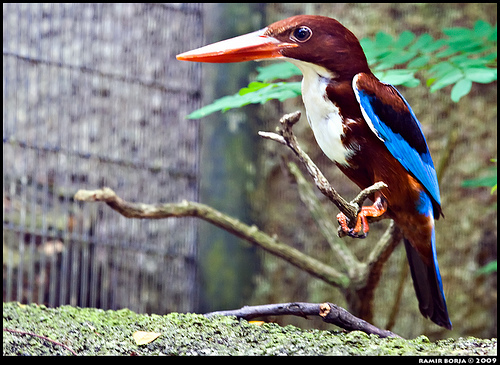
this is a colorful bird with a white breast and a blue wing.
a vibrant colored bird of copper color, orange and blue with a very large orange bill compared to the size of the bird.
this is a bird with a white breast, brown and blue wings and a large orange beak.
the bird is primarily a dark, royal red color, with black wings and light blue primaries.
this bird has a large, orange, flat bill, a white breast, a red crown and flank, and bright blue coloring along the tip of its' wings.
this bird has wings that are black and blue and has a long beak
this bird has a long red bill with a dark red crown and blue secondaries
this bird is red with blue and has a long, pointy beak.
this particular bird has a belly that is white with brown sidesa small bird, with a white chest, light blue primaries, and a long flat bill.
Species: White Breasted Kingfisher